List of large sensor fixed-lens cameras

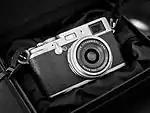
Fujifilm FinePix X100

This is a list of large sensor fixed-lens cameras, also known as premium compact cameras or high-end point-and-shoot cameras. These are digital cameras with a non-interchangeable lens and a 1.0‑type (“1‑inch”) image sensor or larger, excluding smartphones and camcorders.